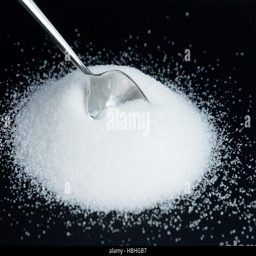
a spoonful of sugar on a black background